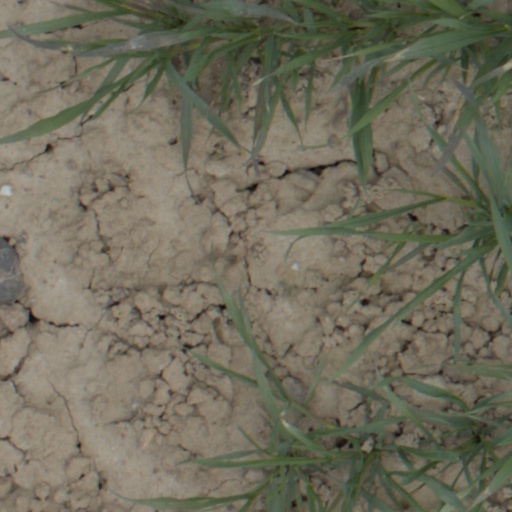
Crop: wheat